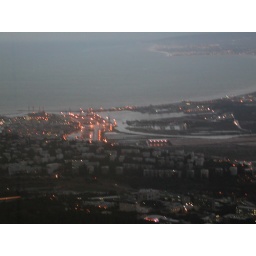
Haifa bay taken from the 30th floor in Eshkol tower at the university of Haifa.